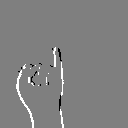
ASL letter: i